Neptune's Navy

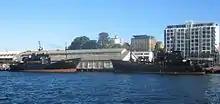
The MY "Steve Irwin" (left) and the MY "Bob Barker" (right), here both docked in Hobart

Neptune's Navy is the name that the Sea Shepherd Conservation Society uses to refer to the ships it operates.